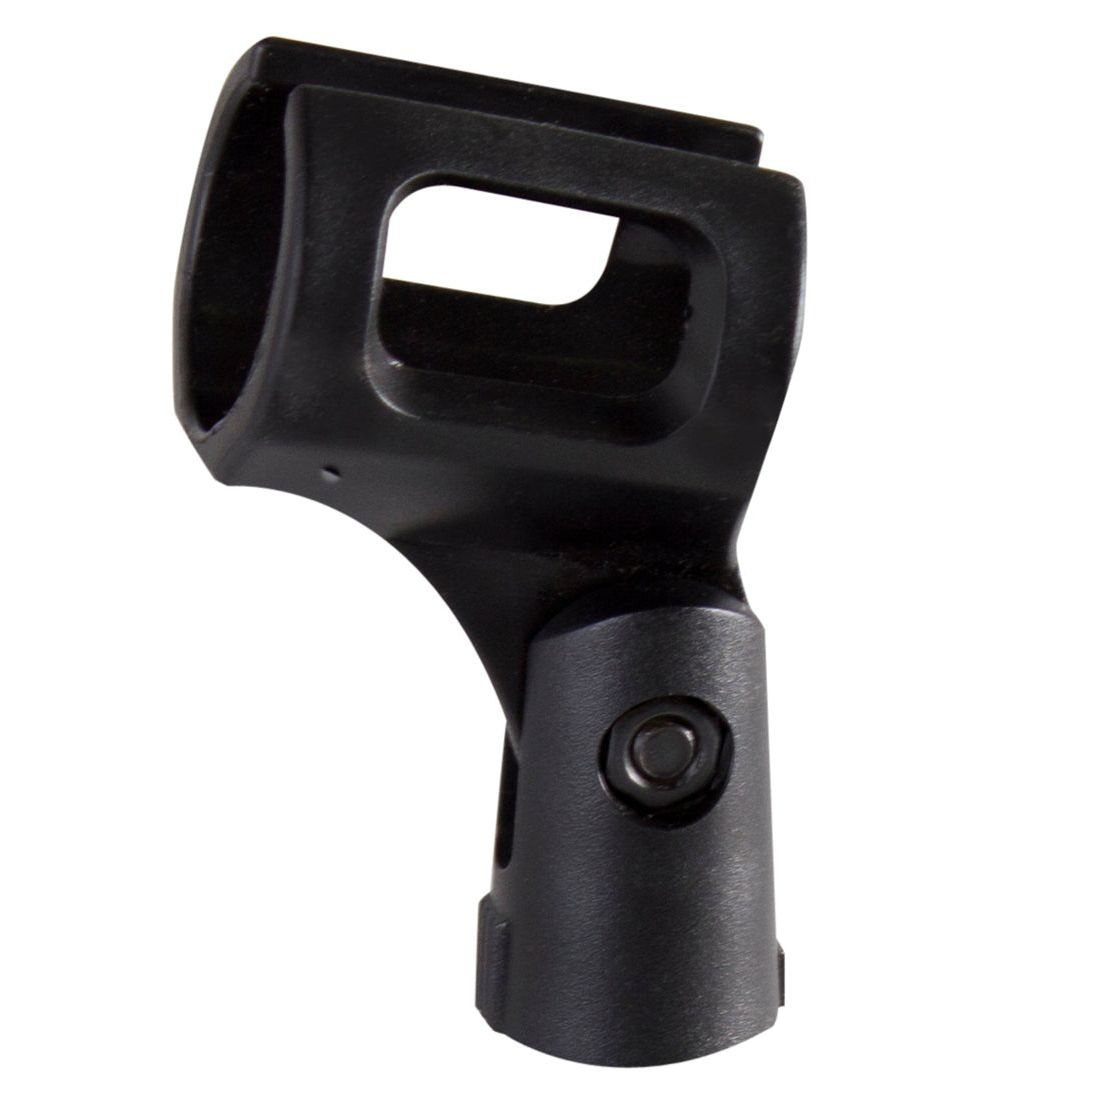
Gator Wireless Microphone Clip
The heavy-duty mic clip is able to accommodate both US and Euro wireless mics. Perfect for pod-casting, interviewing, broadcasters and audio producers. GFW-MIC-CLIPW
Brand: Gator
Category: Electronics > Audio > Audio Accessories > Microphone Accessories > Microphone Shock Mounts